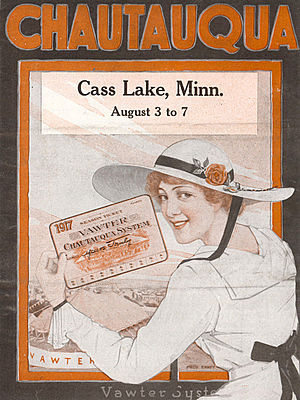
Chautauqua
Forsiden på brochure fra 1917
"Chautauqua var en bevægelse, der forestod uddannelse og undervisning for voksne i USA. Bevægelsen havde stor popularitet og udbredelse fra slutningen af 1800-tallet og til begyndelsen af 1900-tallet. Chautauqua-arrangementer var ofte forekommende i landdistrikterne indtil midten af 1920'erne. Chautauqua'erne medbragte underholdning og kultur for lokalsamfundene og havde foredragsholdere, lærere, musikere, præster og datidens specialister indenfor deres fag. Den tidligere amerikanske præsiden Theodore Roosevelt er citeret for at sige, at Chautauqua er ""den mest amerikanske ting i Amerika.""